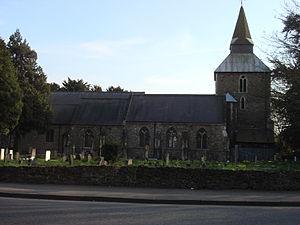
Upminster est une ville de banlieue dans l’est de Londres, en Angleterre, et une partie du borough londonien de Havering.